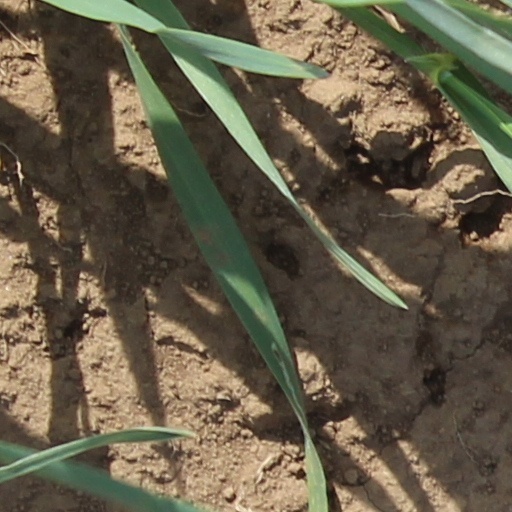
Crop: wheat